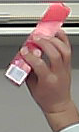
Product: colgate_toothpaste